Milind Gunaji

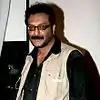
Milind Gunaji in 2023

Milind Gunaji (born 23 July 1961) is an Indian actor, model, television presenter, writer and author, most known for his roles in Marathi and Hindi cinema. He made his first film appearance in 1993's "Papeeha" and has since performed in over 250 films and acted as the host of the Zee Marathi channel travel show "Bhatkanti". Gunaji has served as the Government of Maharashtra's brand ambassador for forests and wildlife. Currently, he is the brand ambassador for Hill Station Mahabaleshwar.